Mendeleyevsky District

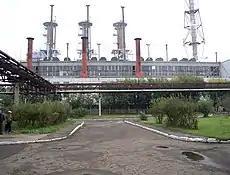
Chemical plant in Mendeleevsk

The first settlements on the territory of the modern Mendeleevsky district date back to the 17th–18th centuries. The main settlements were the village of Tikhie Gory, the village of Bondyuga and the village of Kamashevo. These villages were at one point part of the Kurakovskaya Volost of the Yelabuzhsky Uyezd of the Vyatka Governorate.